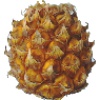
Label: pineapple_mini